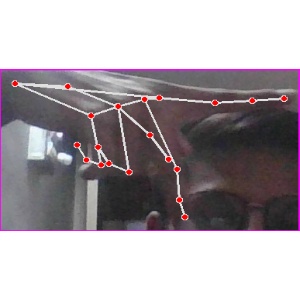
अक्षर: प